In My Skin (film)

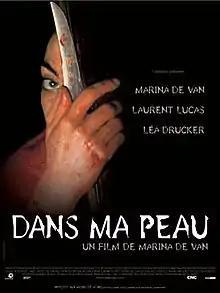

In My Skin is a 2002 New French Extremity horror film written by, directed by, and starring Marina de Van. It details the downward mental spiral of Esther, a woman (played by de Van) who engages in increasingly destructive acts of self-mutilation following an accident that injures her leg at a party.